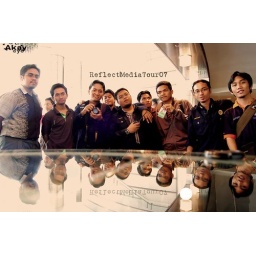
Reflect. Camera in timing put on the glass table surface, in front of PETRONAS Philharmonic Hall